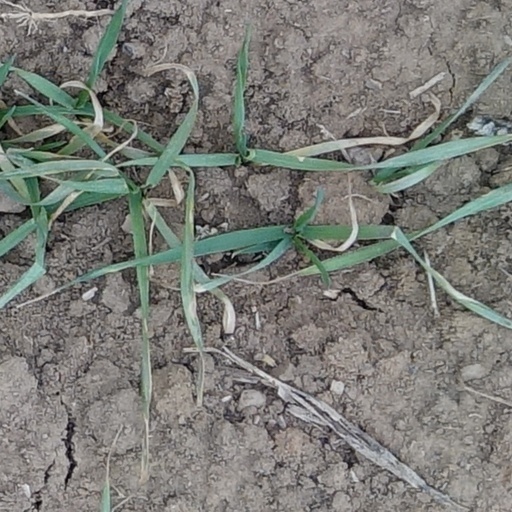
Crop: wheat